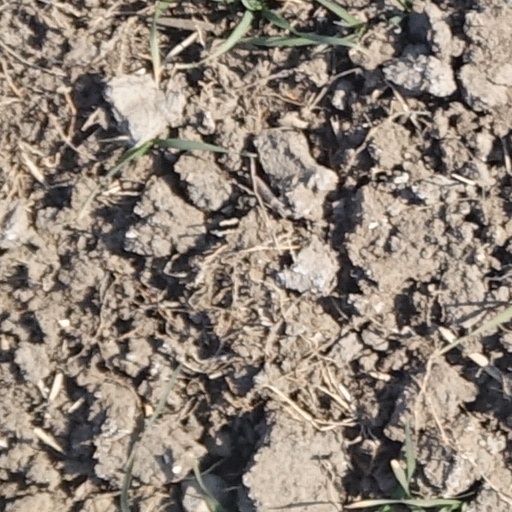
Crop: wheat